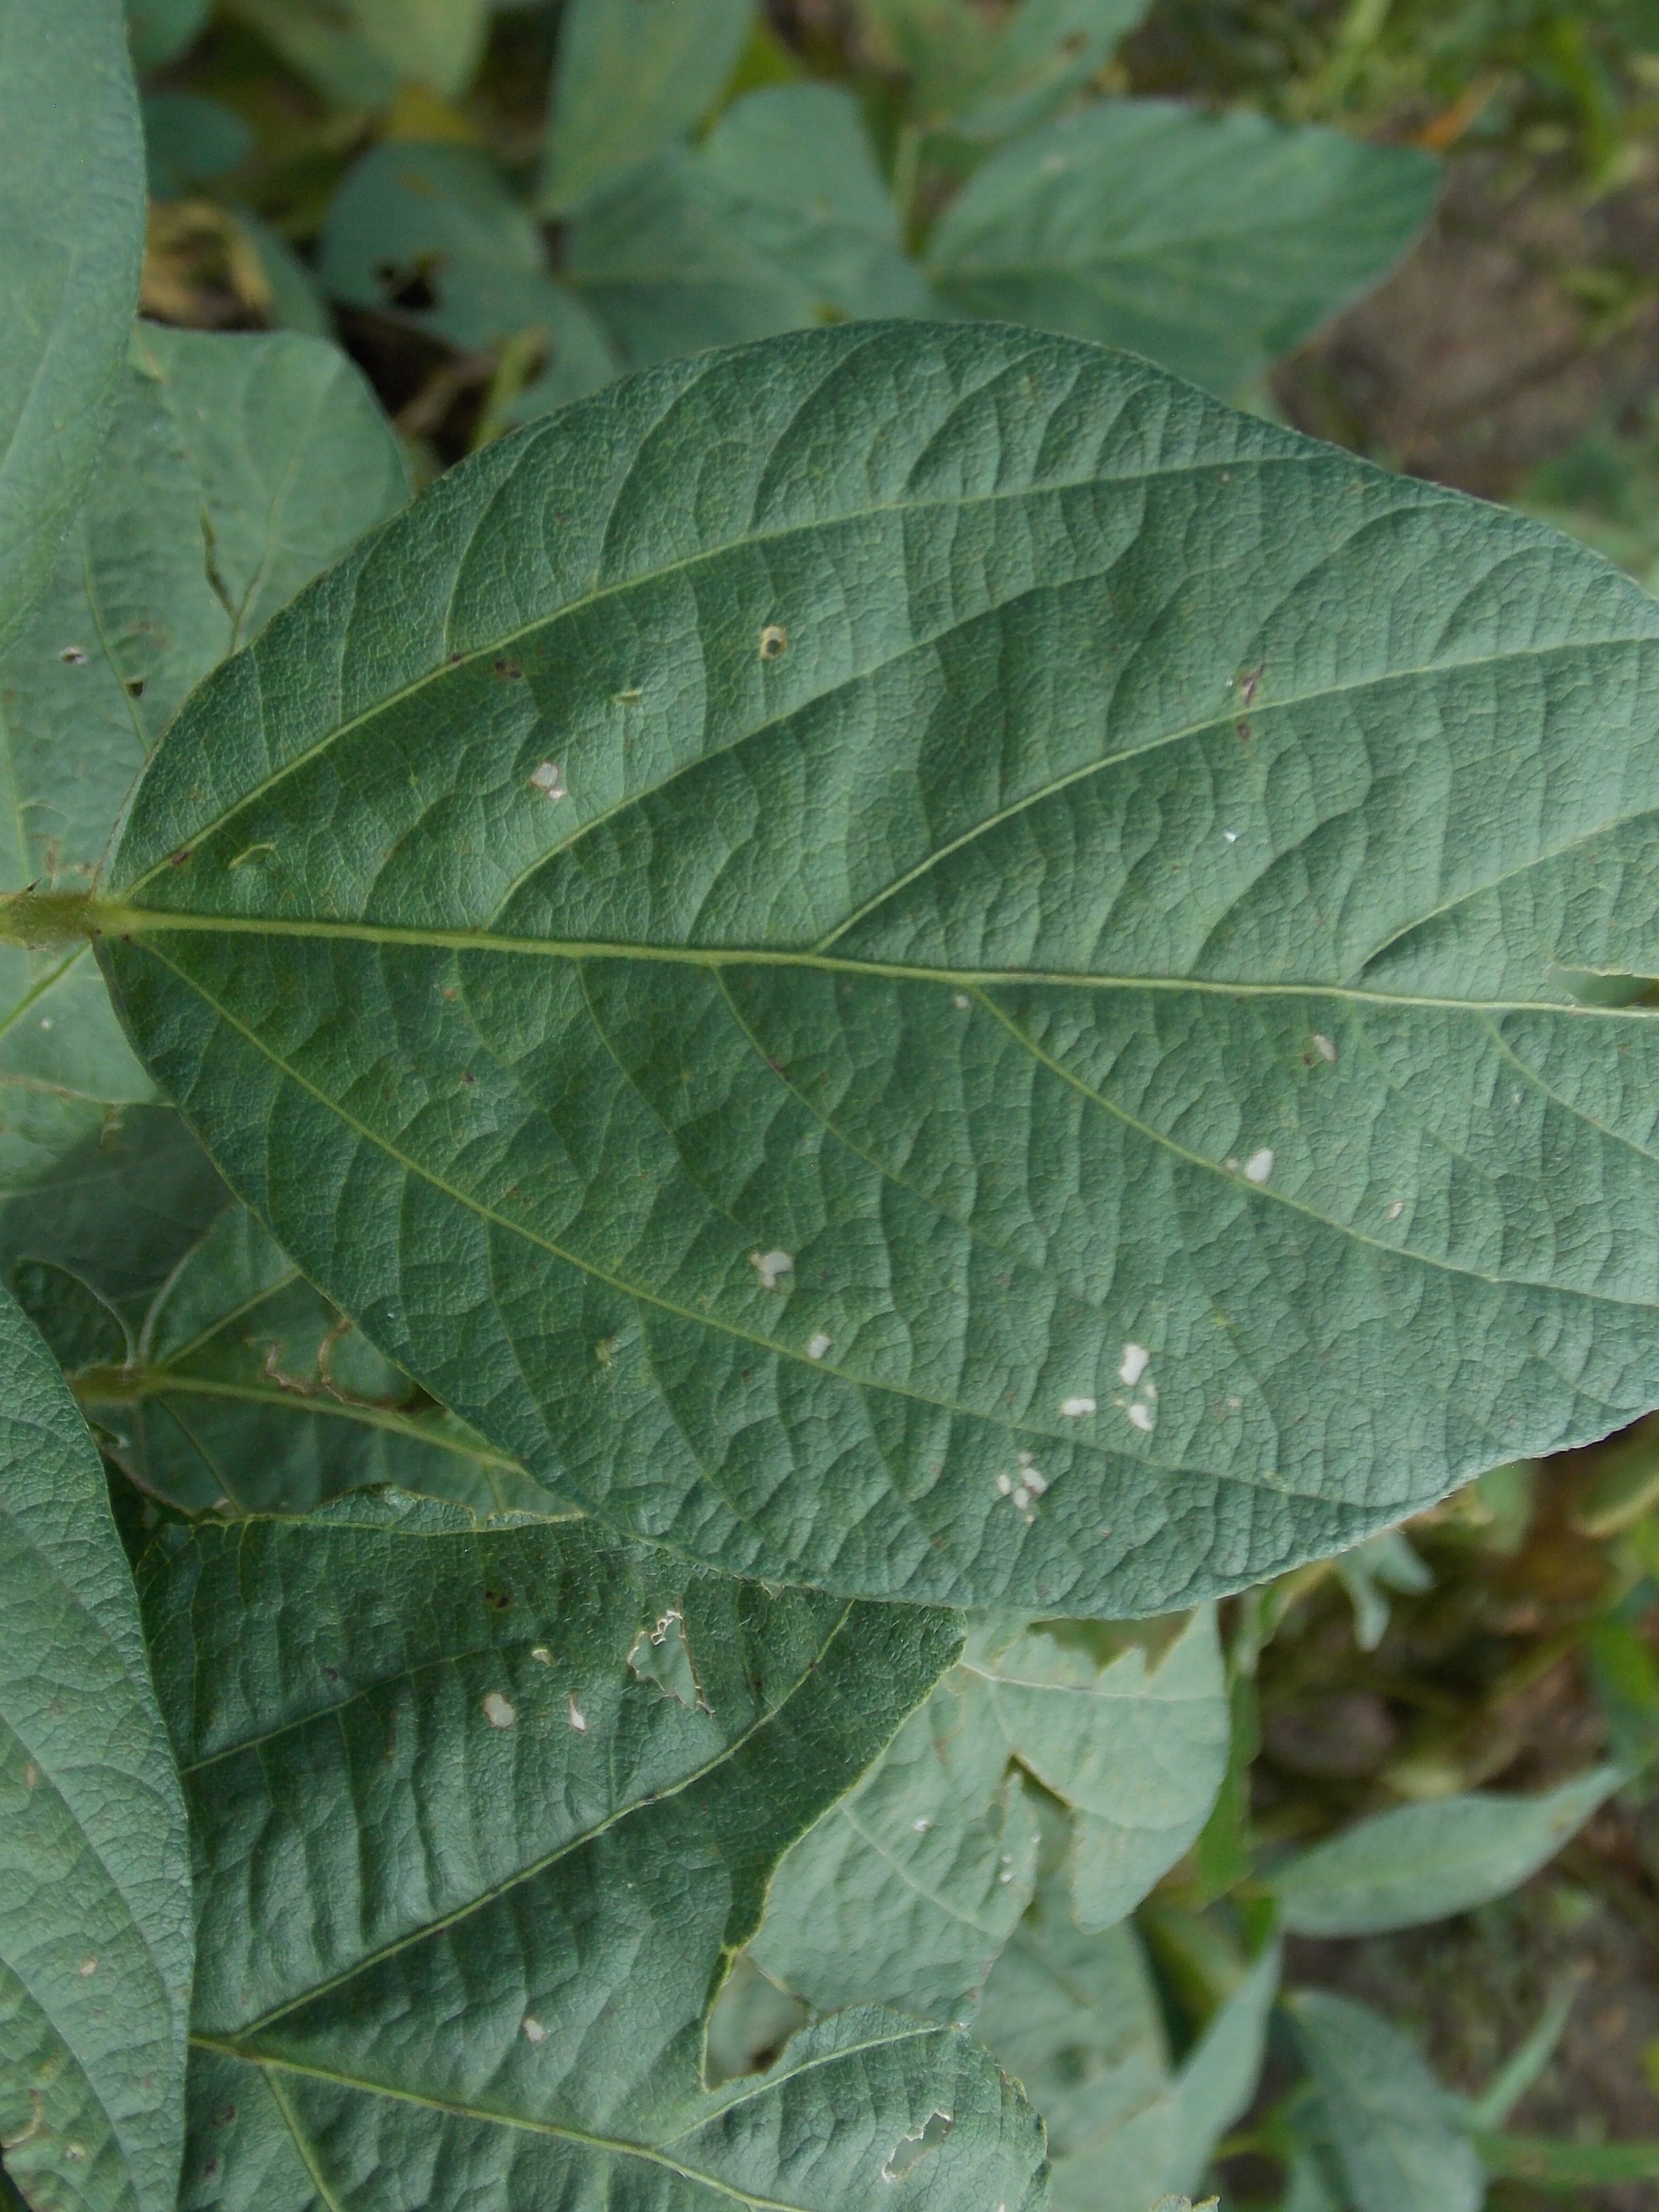
Label: Disease